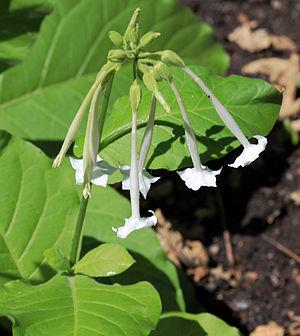
Le tabac sylvestre est une herbacée vivace originaire d’Argentine, appartenant à la famille des Solanaceae. Il est largement cultivé comme plante ornementale sous les noms de tabac géant ou tabac sylvatique.